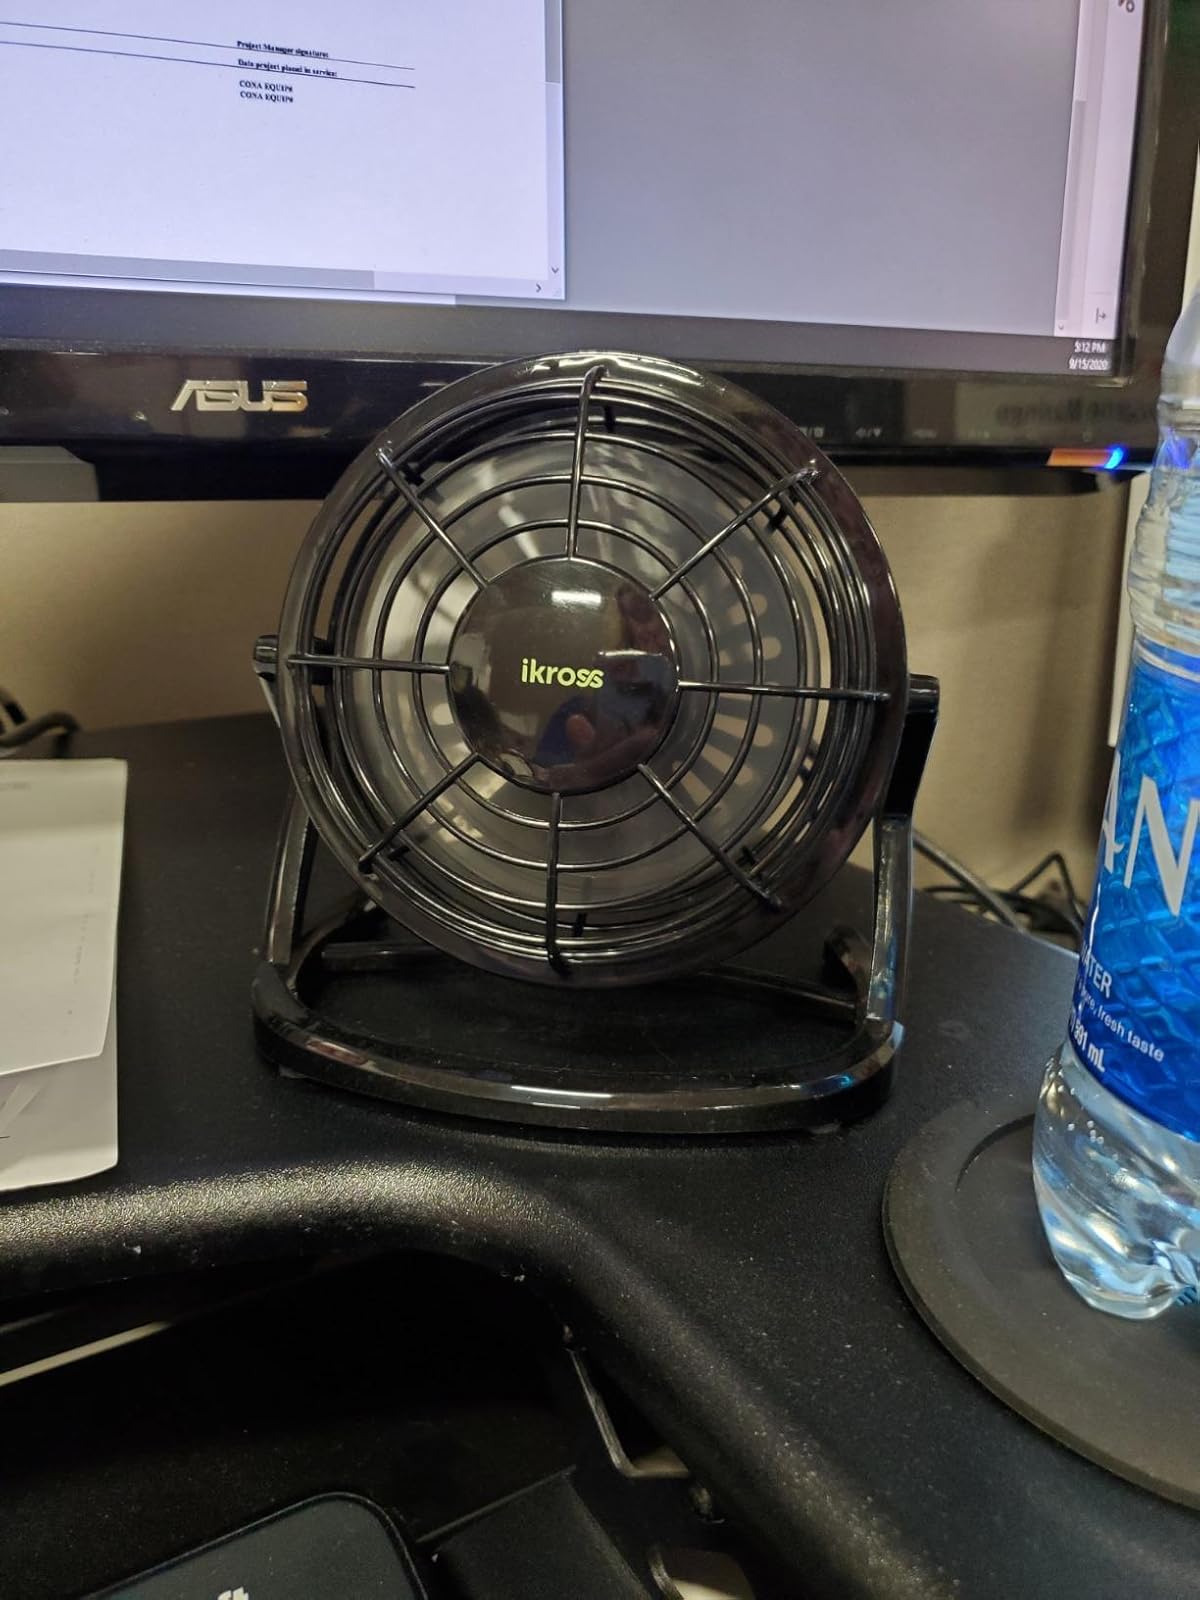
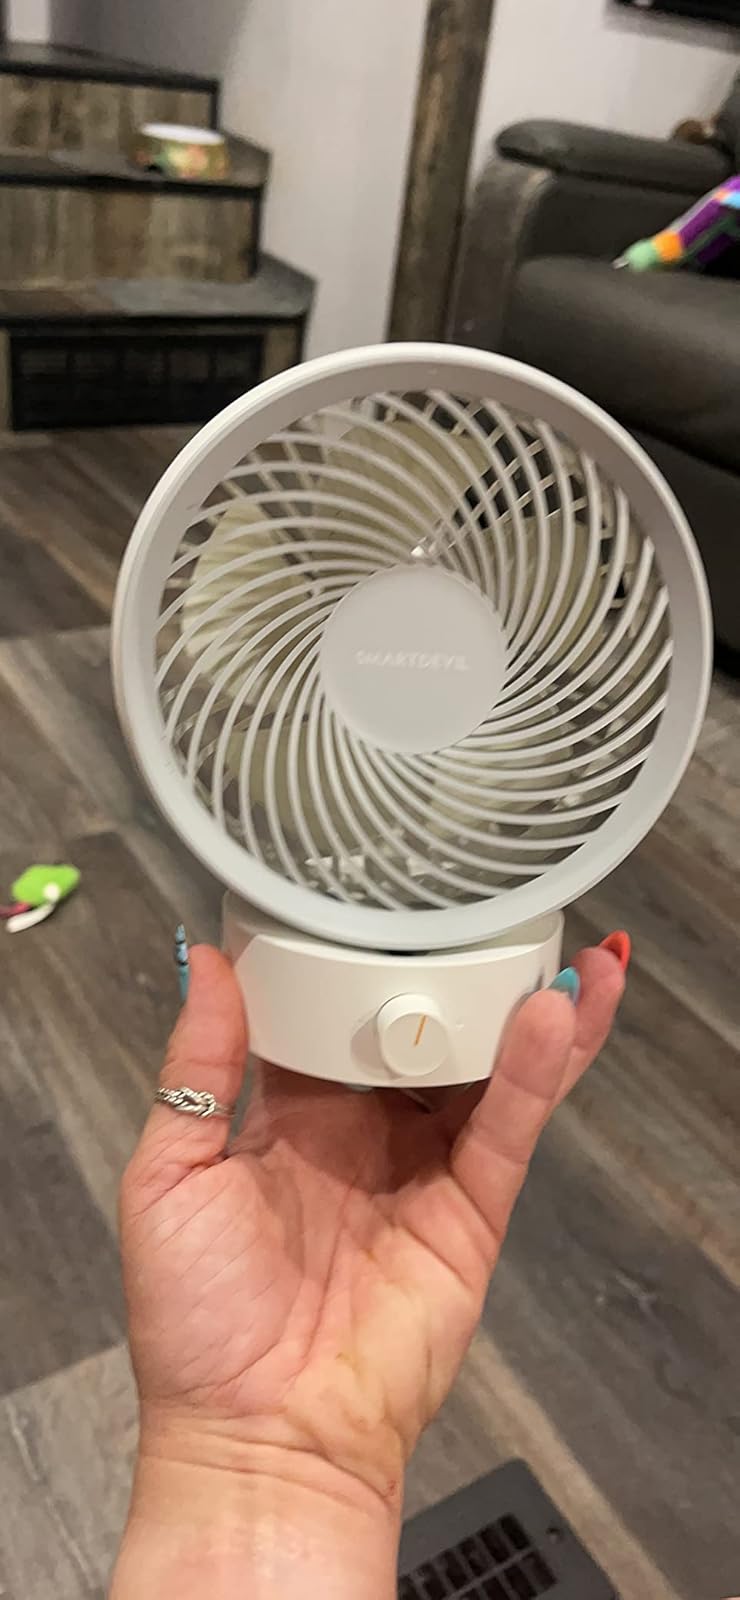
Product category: fan
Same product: no